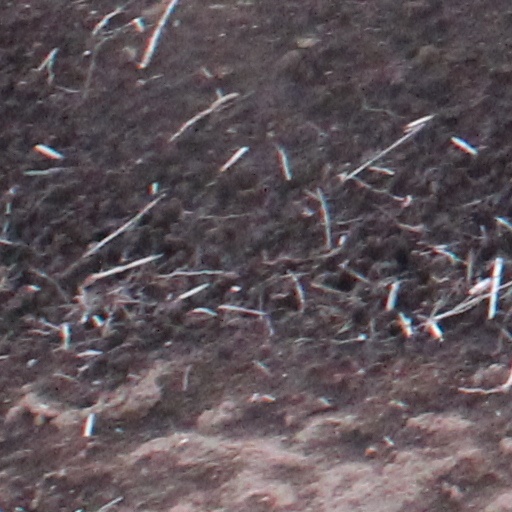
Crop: wheat